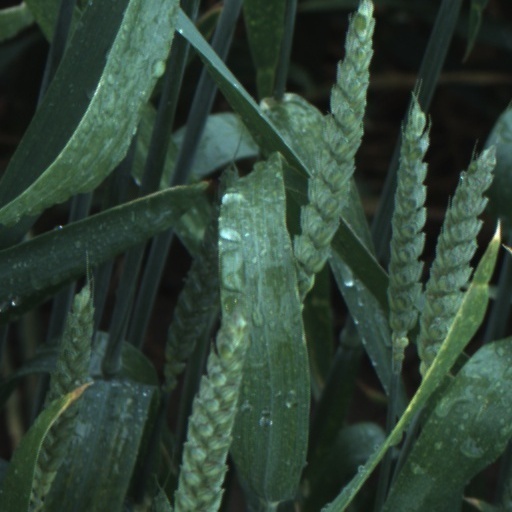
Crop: wheat